SCADA Strangelove

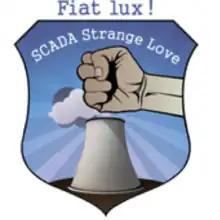
SCADA Strangelove team logo

Group members have and continue to develop and publish numerous open source tools for scanning, fingerprinting, security evaluation and password bruteforcing for ICS devices. These devices work over industrial protocols such as modbus, Siemens S7, MMS, ISO EC 60870, ProfiNet.